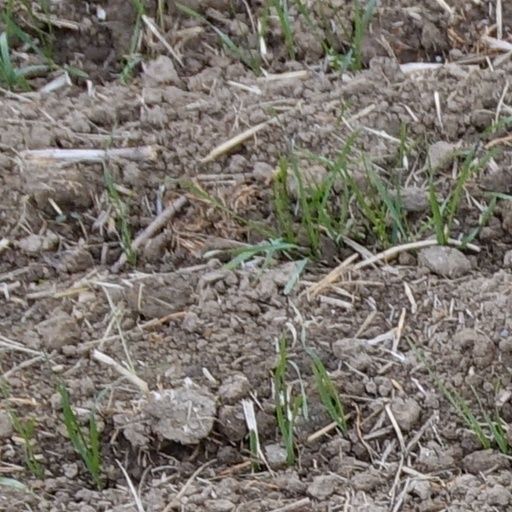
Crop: wheat